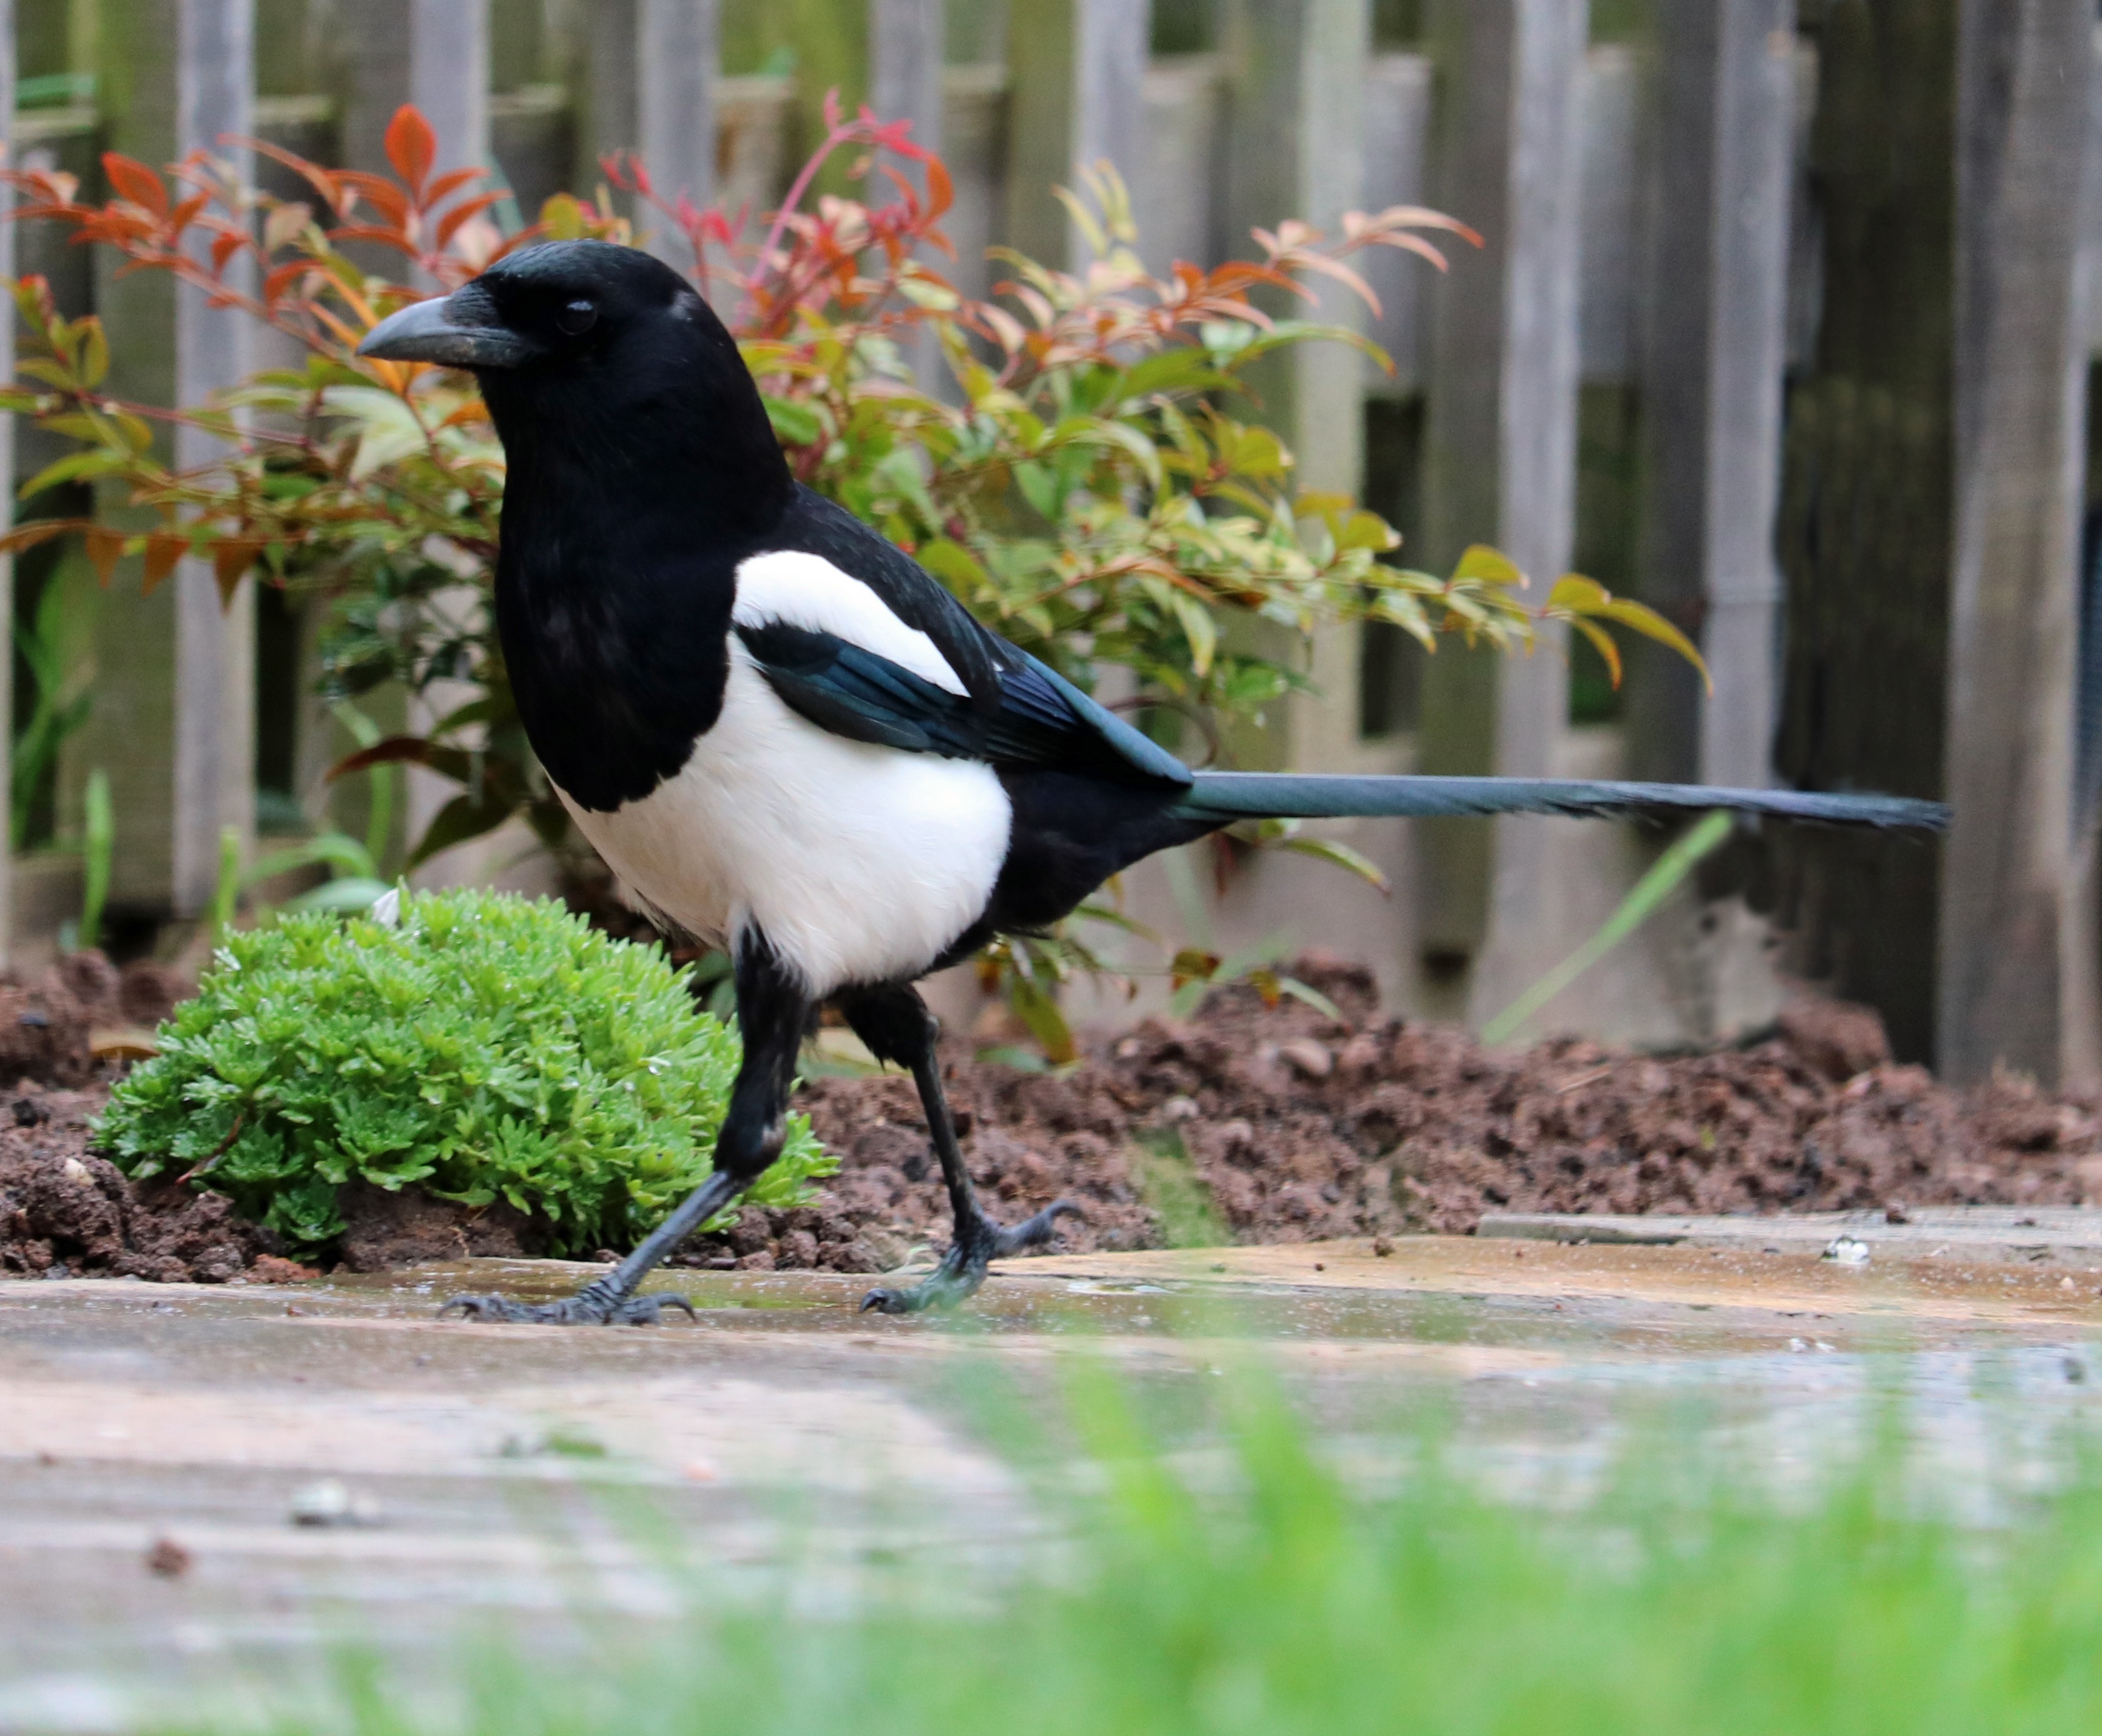
bird, black and white, wildlife, beak, fauna, vertebrate, magpie, eurasian magpie, perching bird, crow like bird